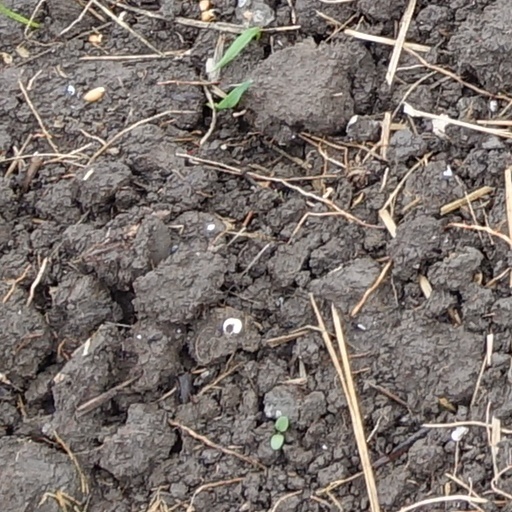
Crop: wheat